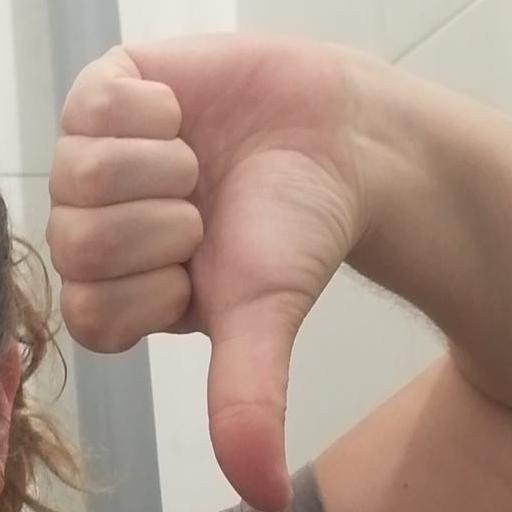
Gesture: dislike